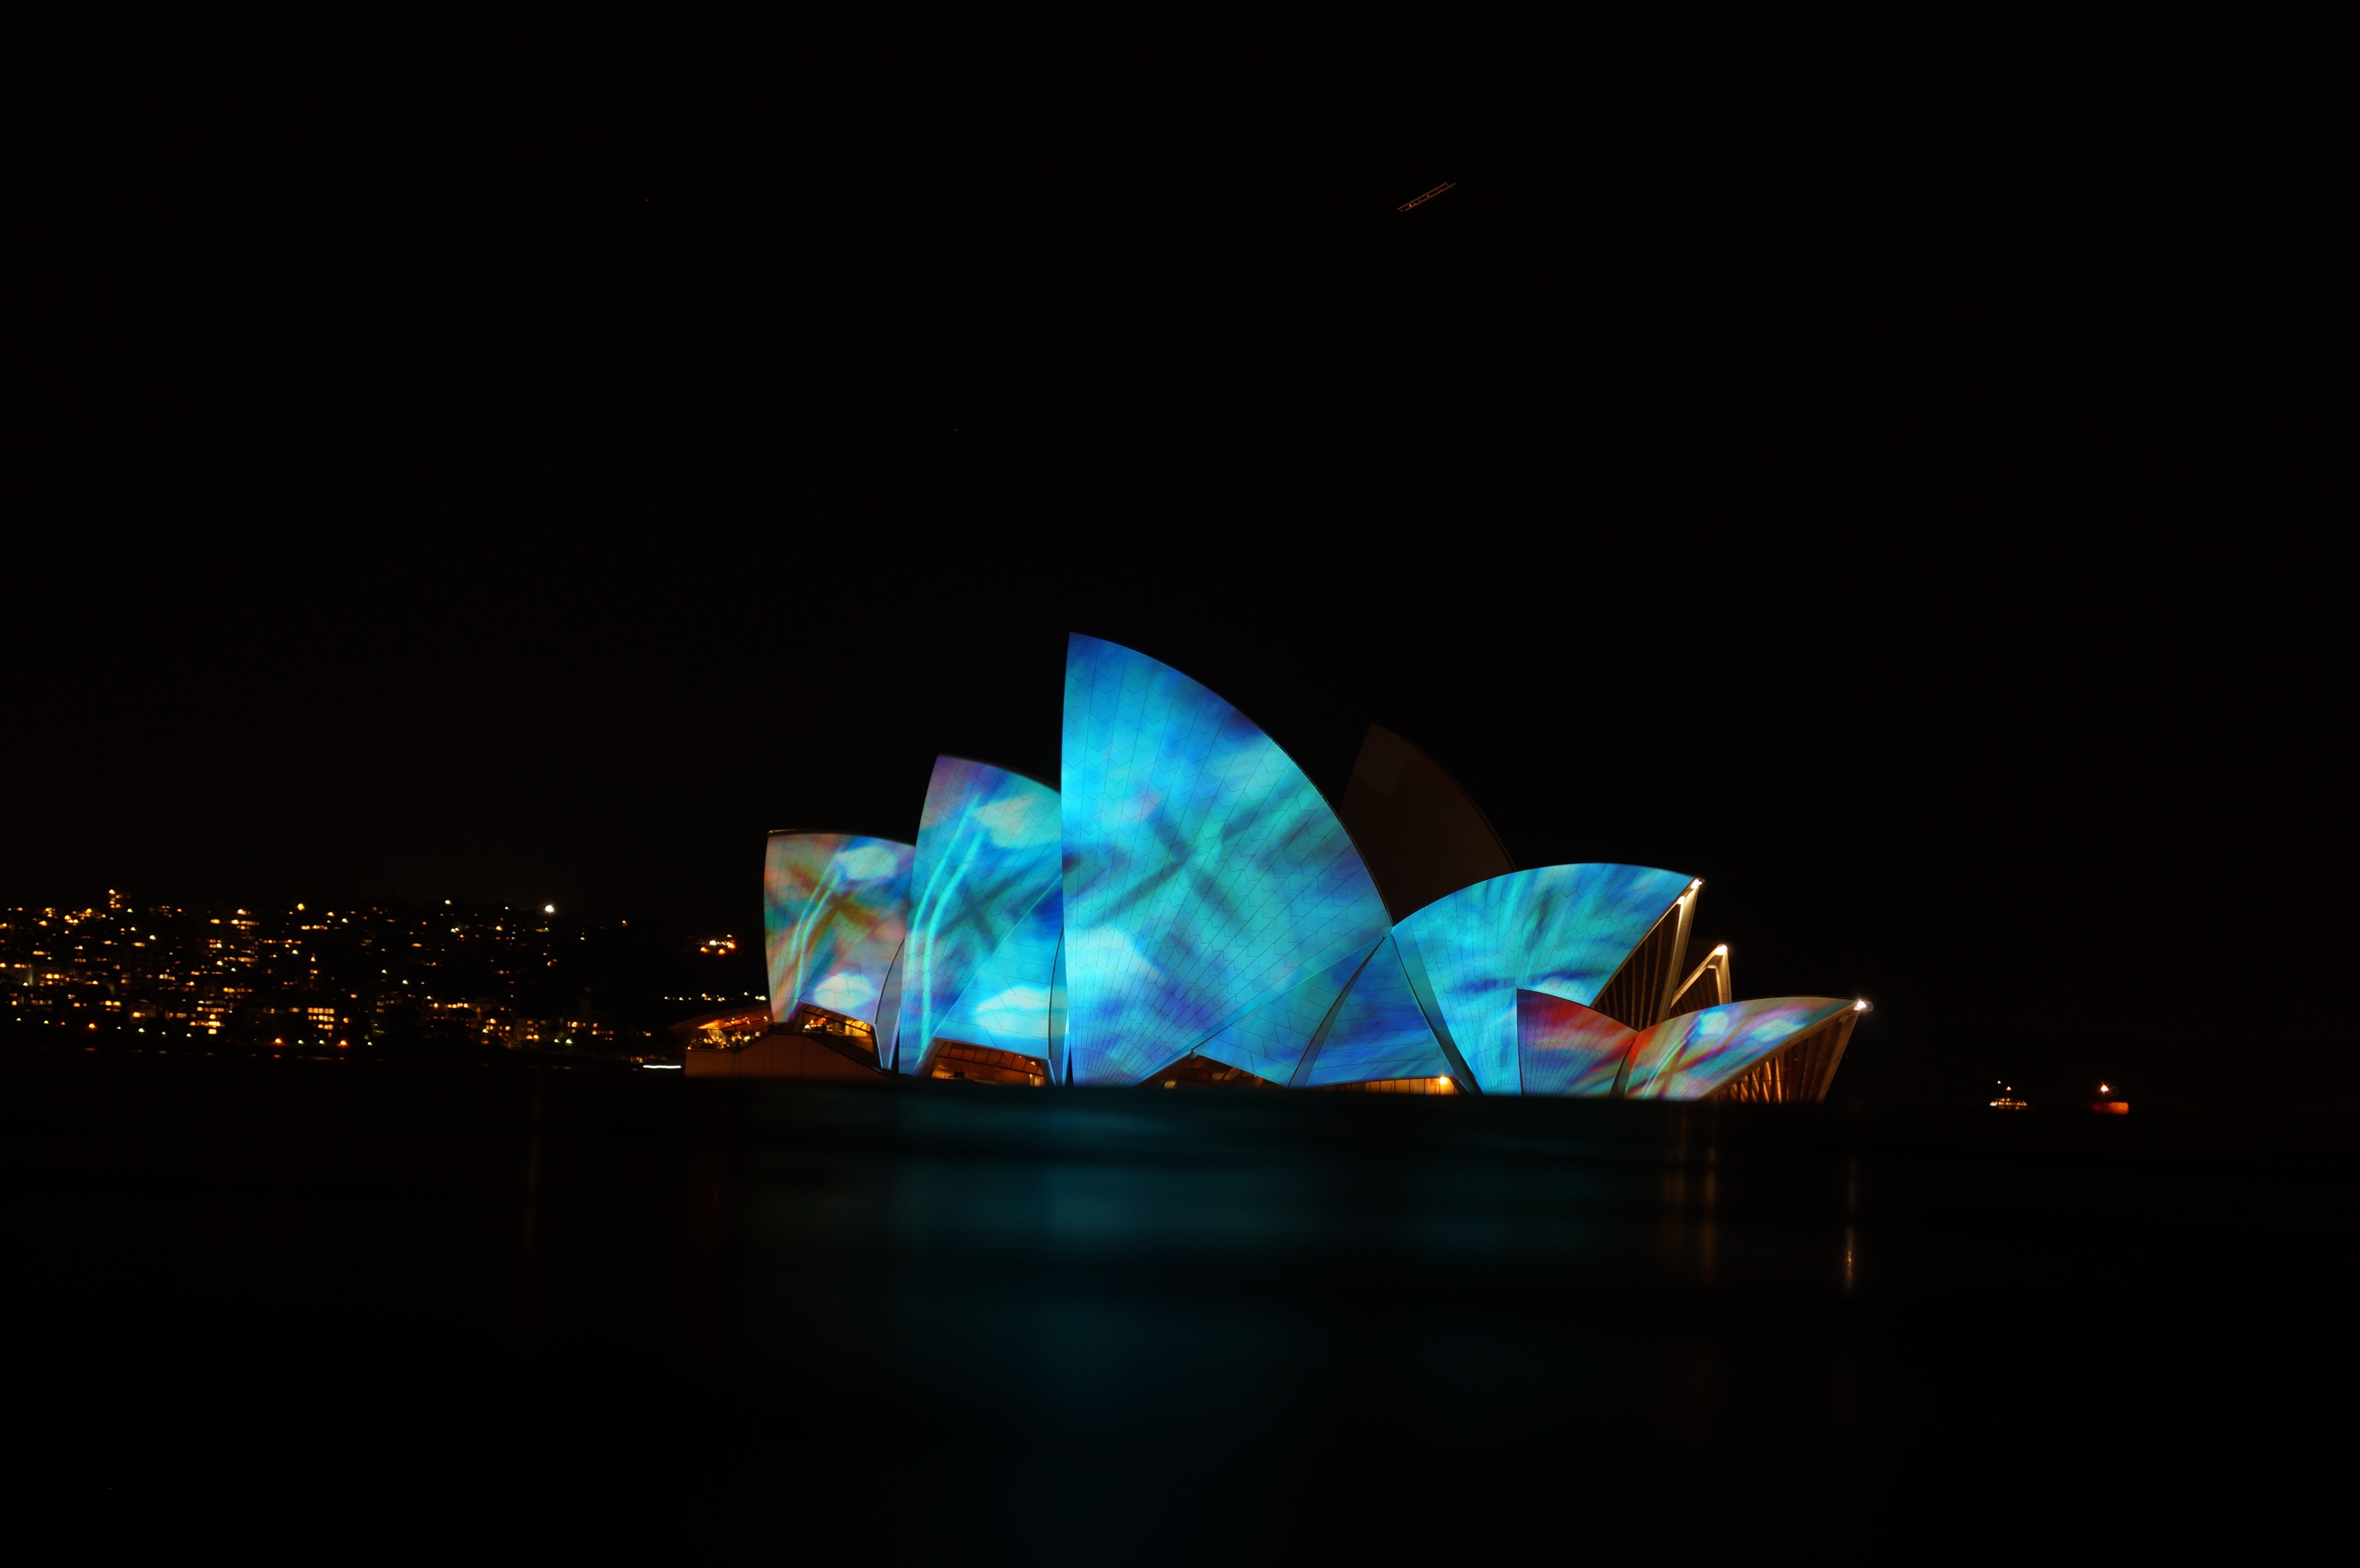
light, night, reflection, color, darkness, blue, lighting, shape, atmosphere of earth